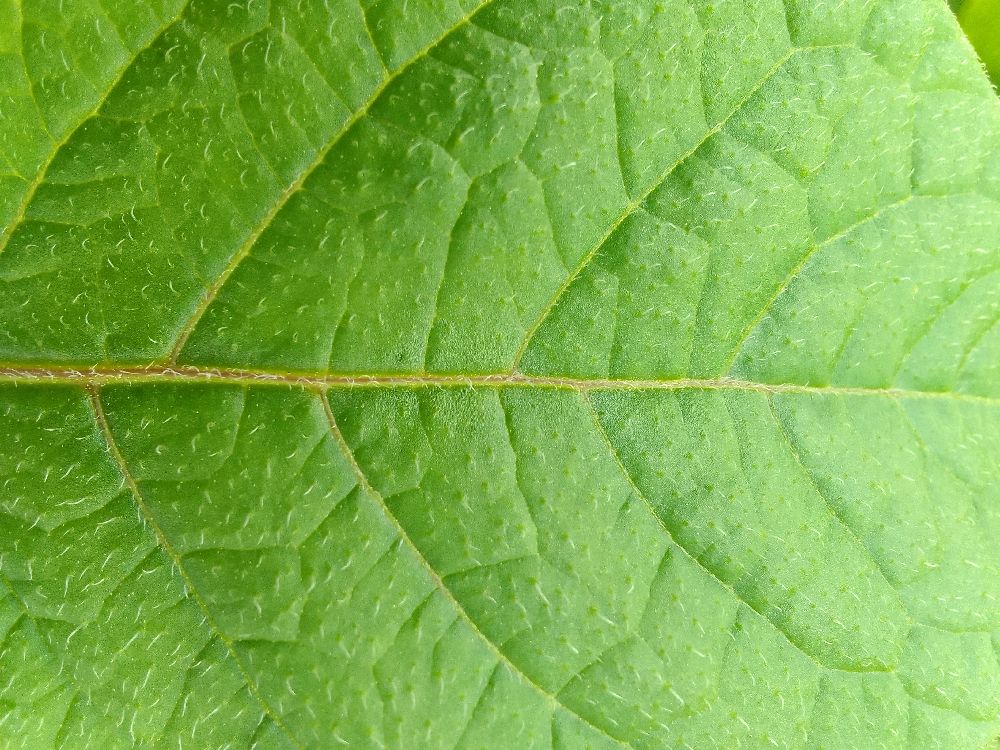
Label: Healthy